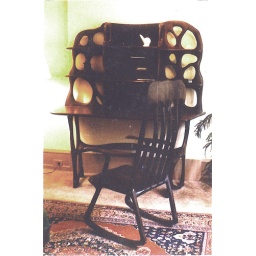
Room concept &amp;quot;Study in Wood.&amp;quot; Shaped desk and chair made of Walnut.